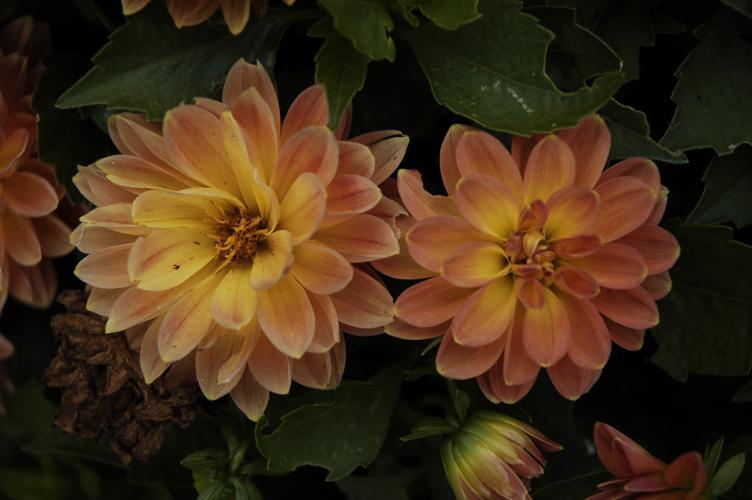
Label: pink-yellow dahlia?